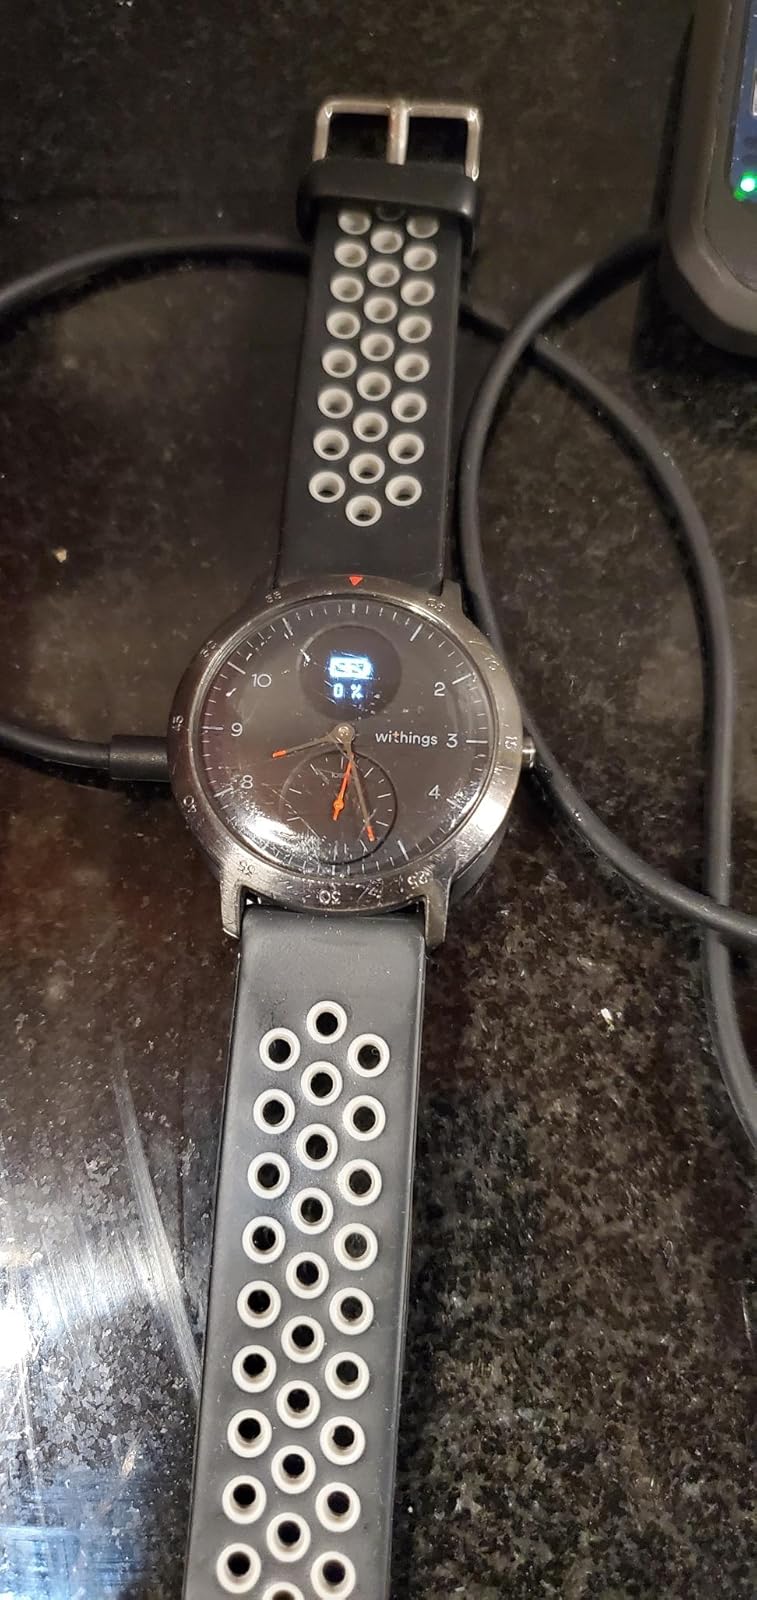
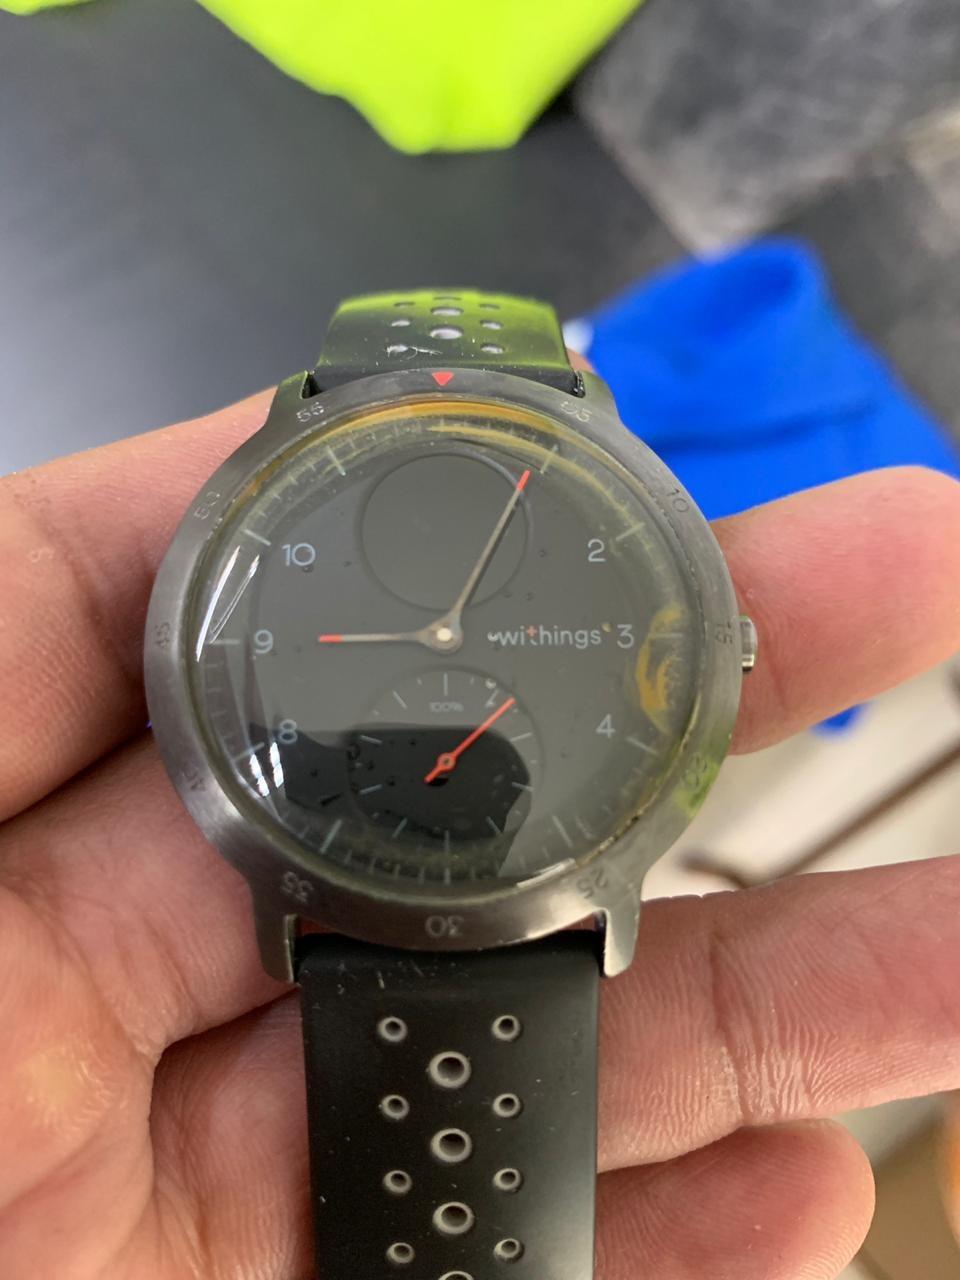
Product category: smartwatch
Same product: yes